Sky position (RA, Dec in degrees): 151.729, 3.634
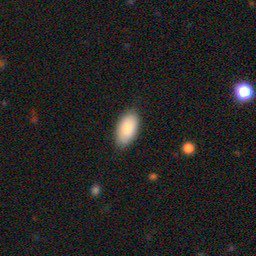
Galaxy morphology: In-between Round Smooth Galaxies